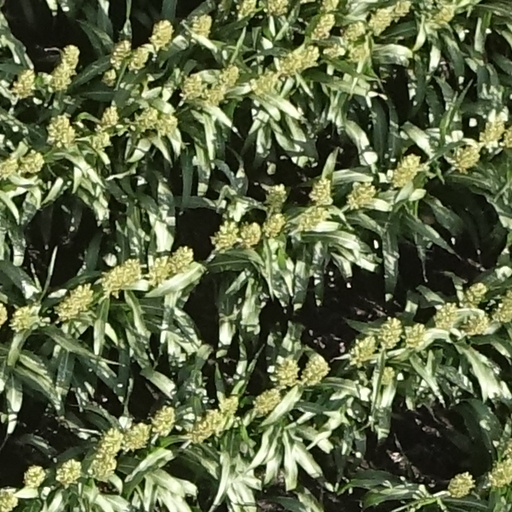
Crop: sorghum